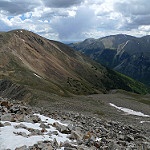
Label: mountain